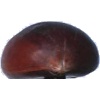
Label: chestnut